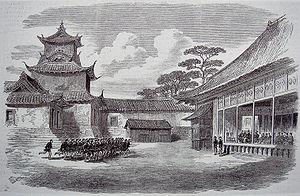
La mission militaire française au Japon de 1867-1868 fut la première mission militaire occidentale au Japon. Elle fut constituée à l'initiative de Napoléon III à la suite d'une requête du shogun Yoshinobu Tokugawa, dont elle entraîna l'armée pendant un peu plus d'un an, avant sa défaite devant les forces impériales dans la guerre de Boshin. Elle reçut alors l'ordre de quitter le Japon par un décret impérial d'octobre 1868.